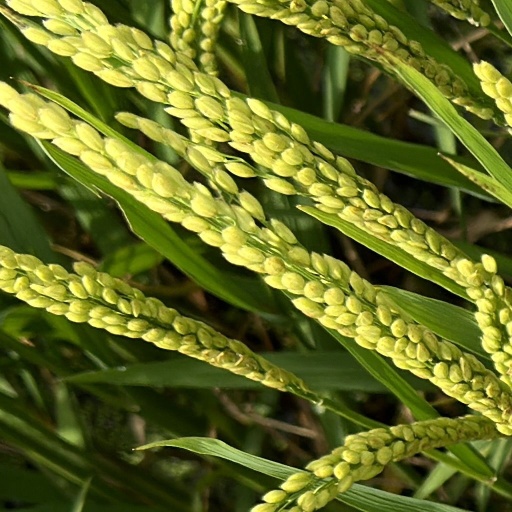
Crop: rice